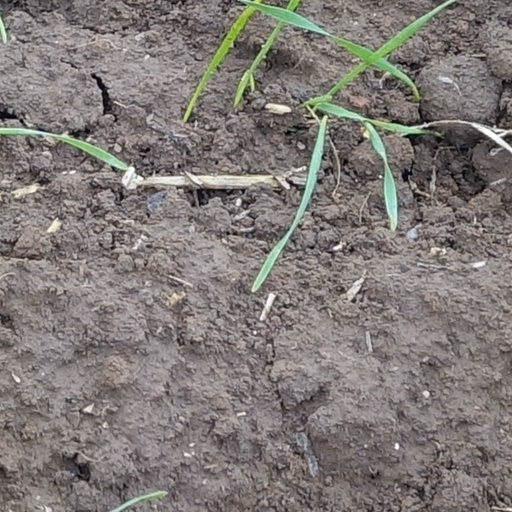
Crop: wheat